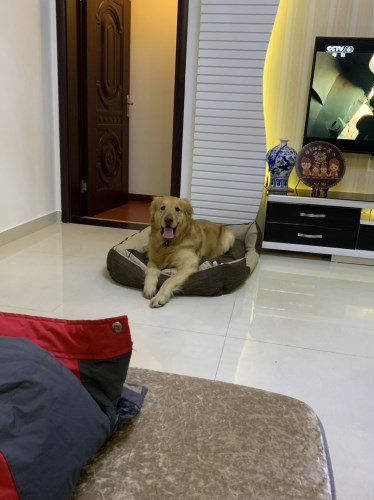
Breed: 5355-n000126-golden_retriever